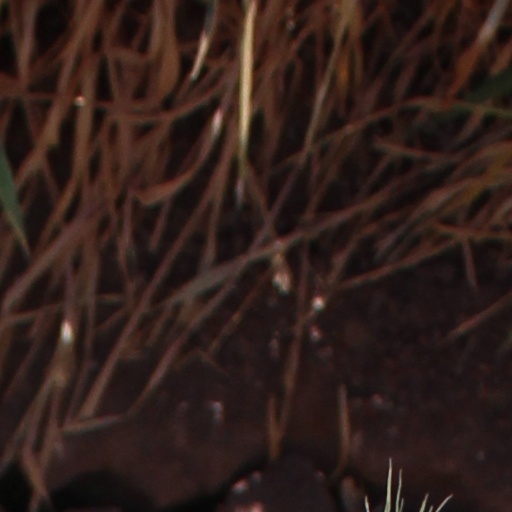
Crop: wheat